Works by Andrei Tarkovsky

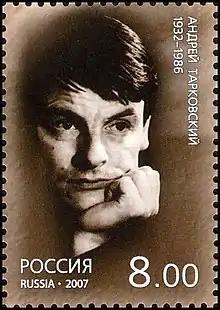
Tarkovsky on a 2007 Russian stamp

Andrei Tarkovsky (1932–1986) was a Soviet filmmaker who is widely regarded as one of the greatest directors of all time. His films are considered Romanticist and are often described as "slow cinema", with the average shot-length in his final three films being over a minute (compared to seconds for most modern films). In his thirty-year career, Tarkovsky directed several student films and seven feature films, co-directed a documentary, and wrote numerous screenplays. He also directed a stage play and wrote a book.